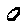
Label: 0